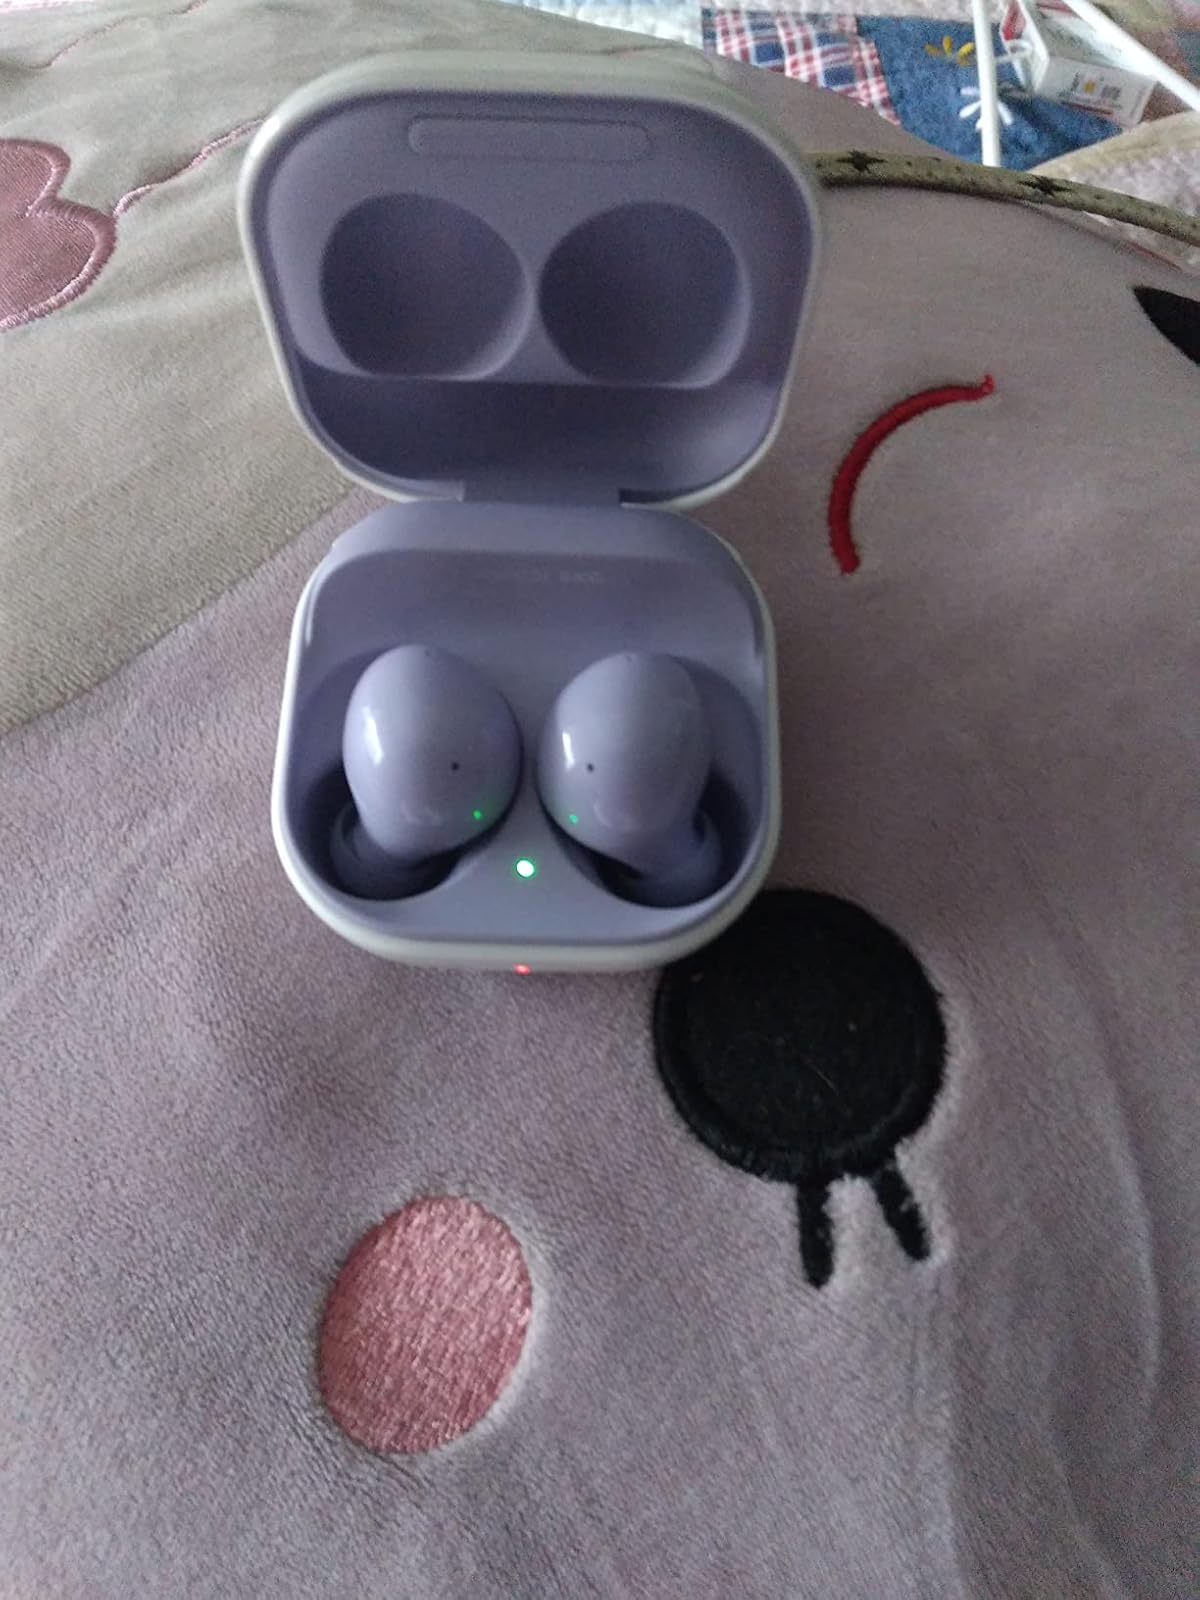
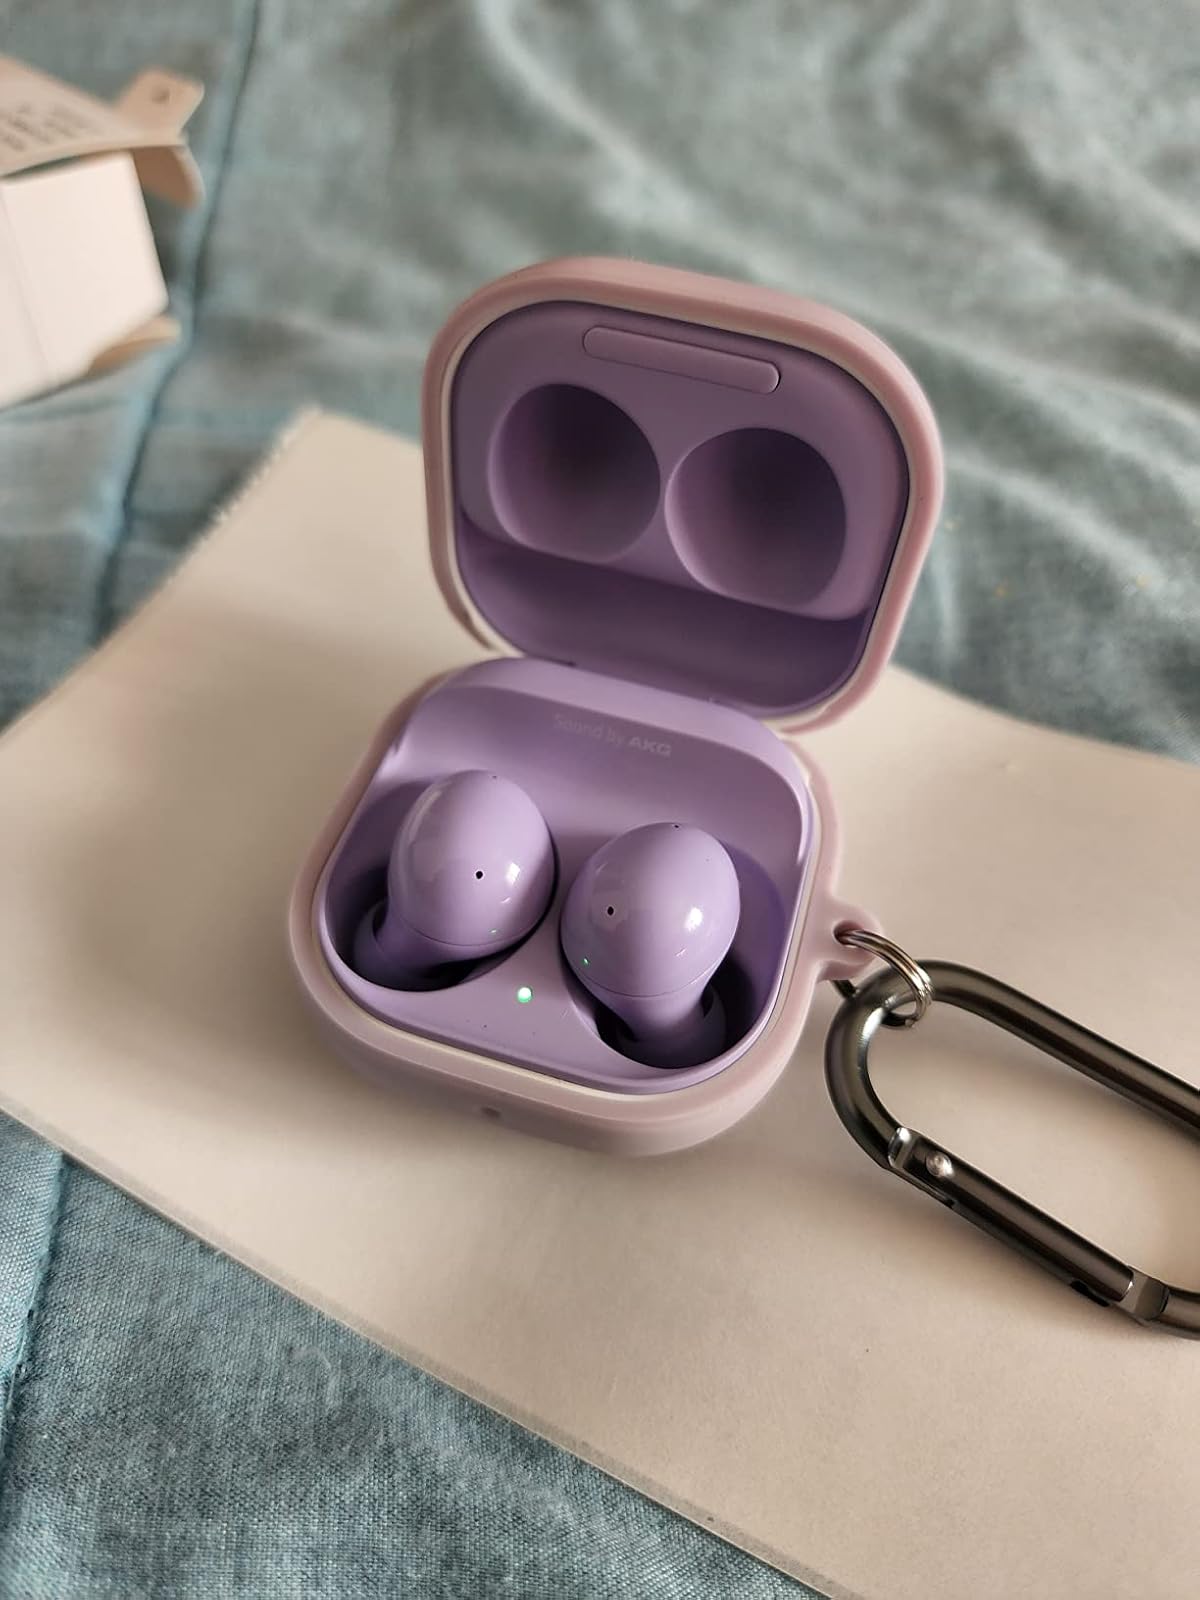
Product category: earbuds
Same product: yes